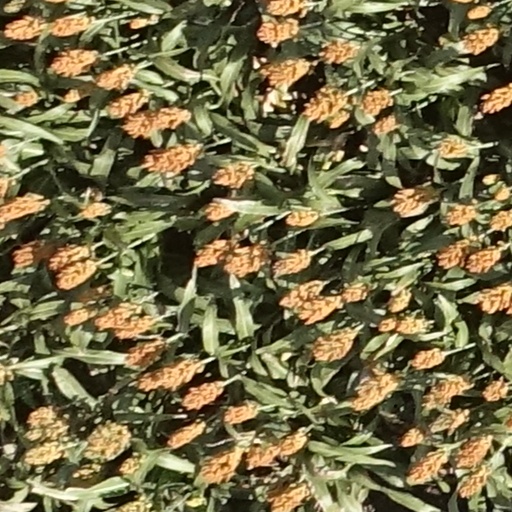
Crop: sorghum